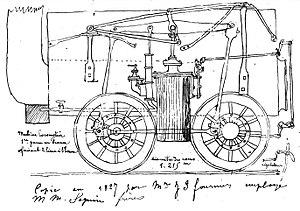
Croquis de locomotive Stephenson livrée en 1828.
La Compagnie du chemin de fer de Saint-Étienne à Lyon construisit et exploita la ligne ferroviaire entre les deux villes éponymes. Concédée en 1827, sous la Restauration, elle est, chronologiquement, la seconde ligne de chemin de fer en France.